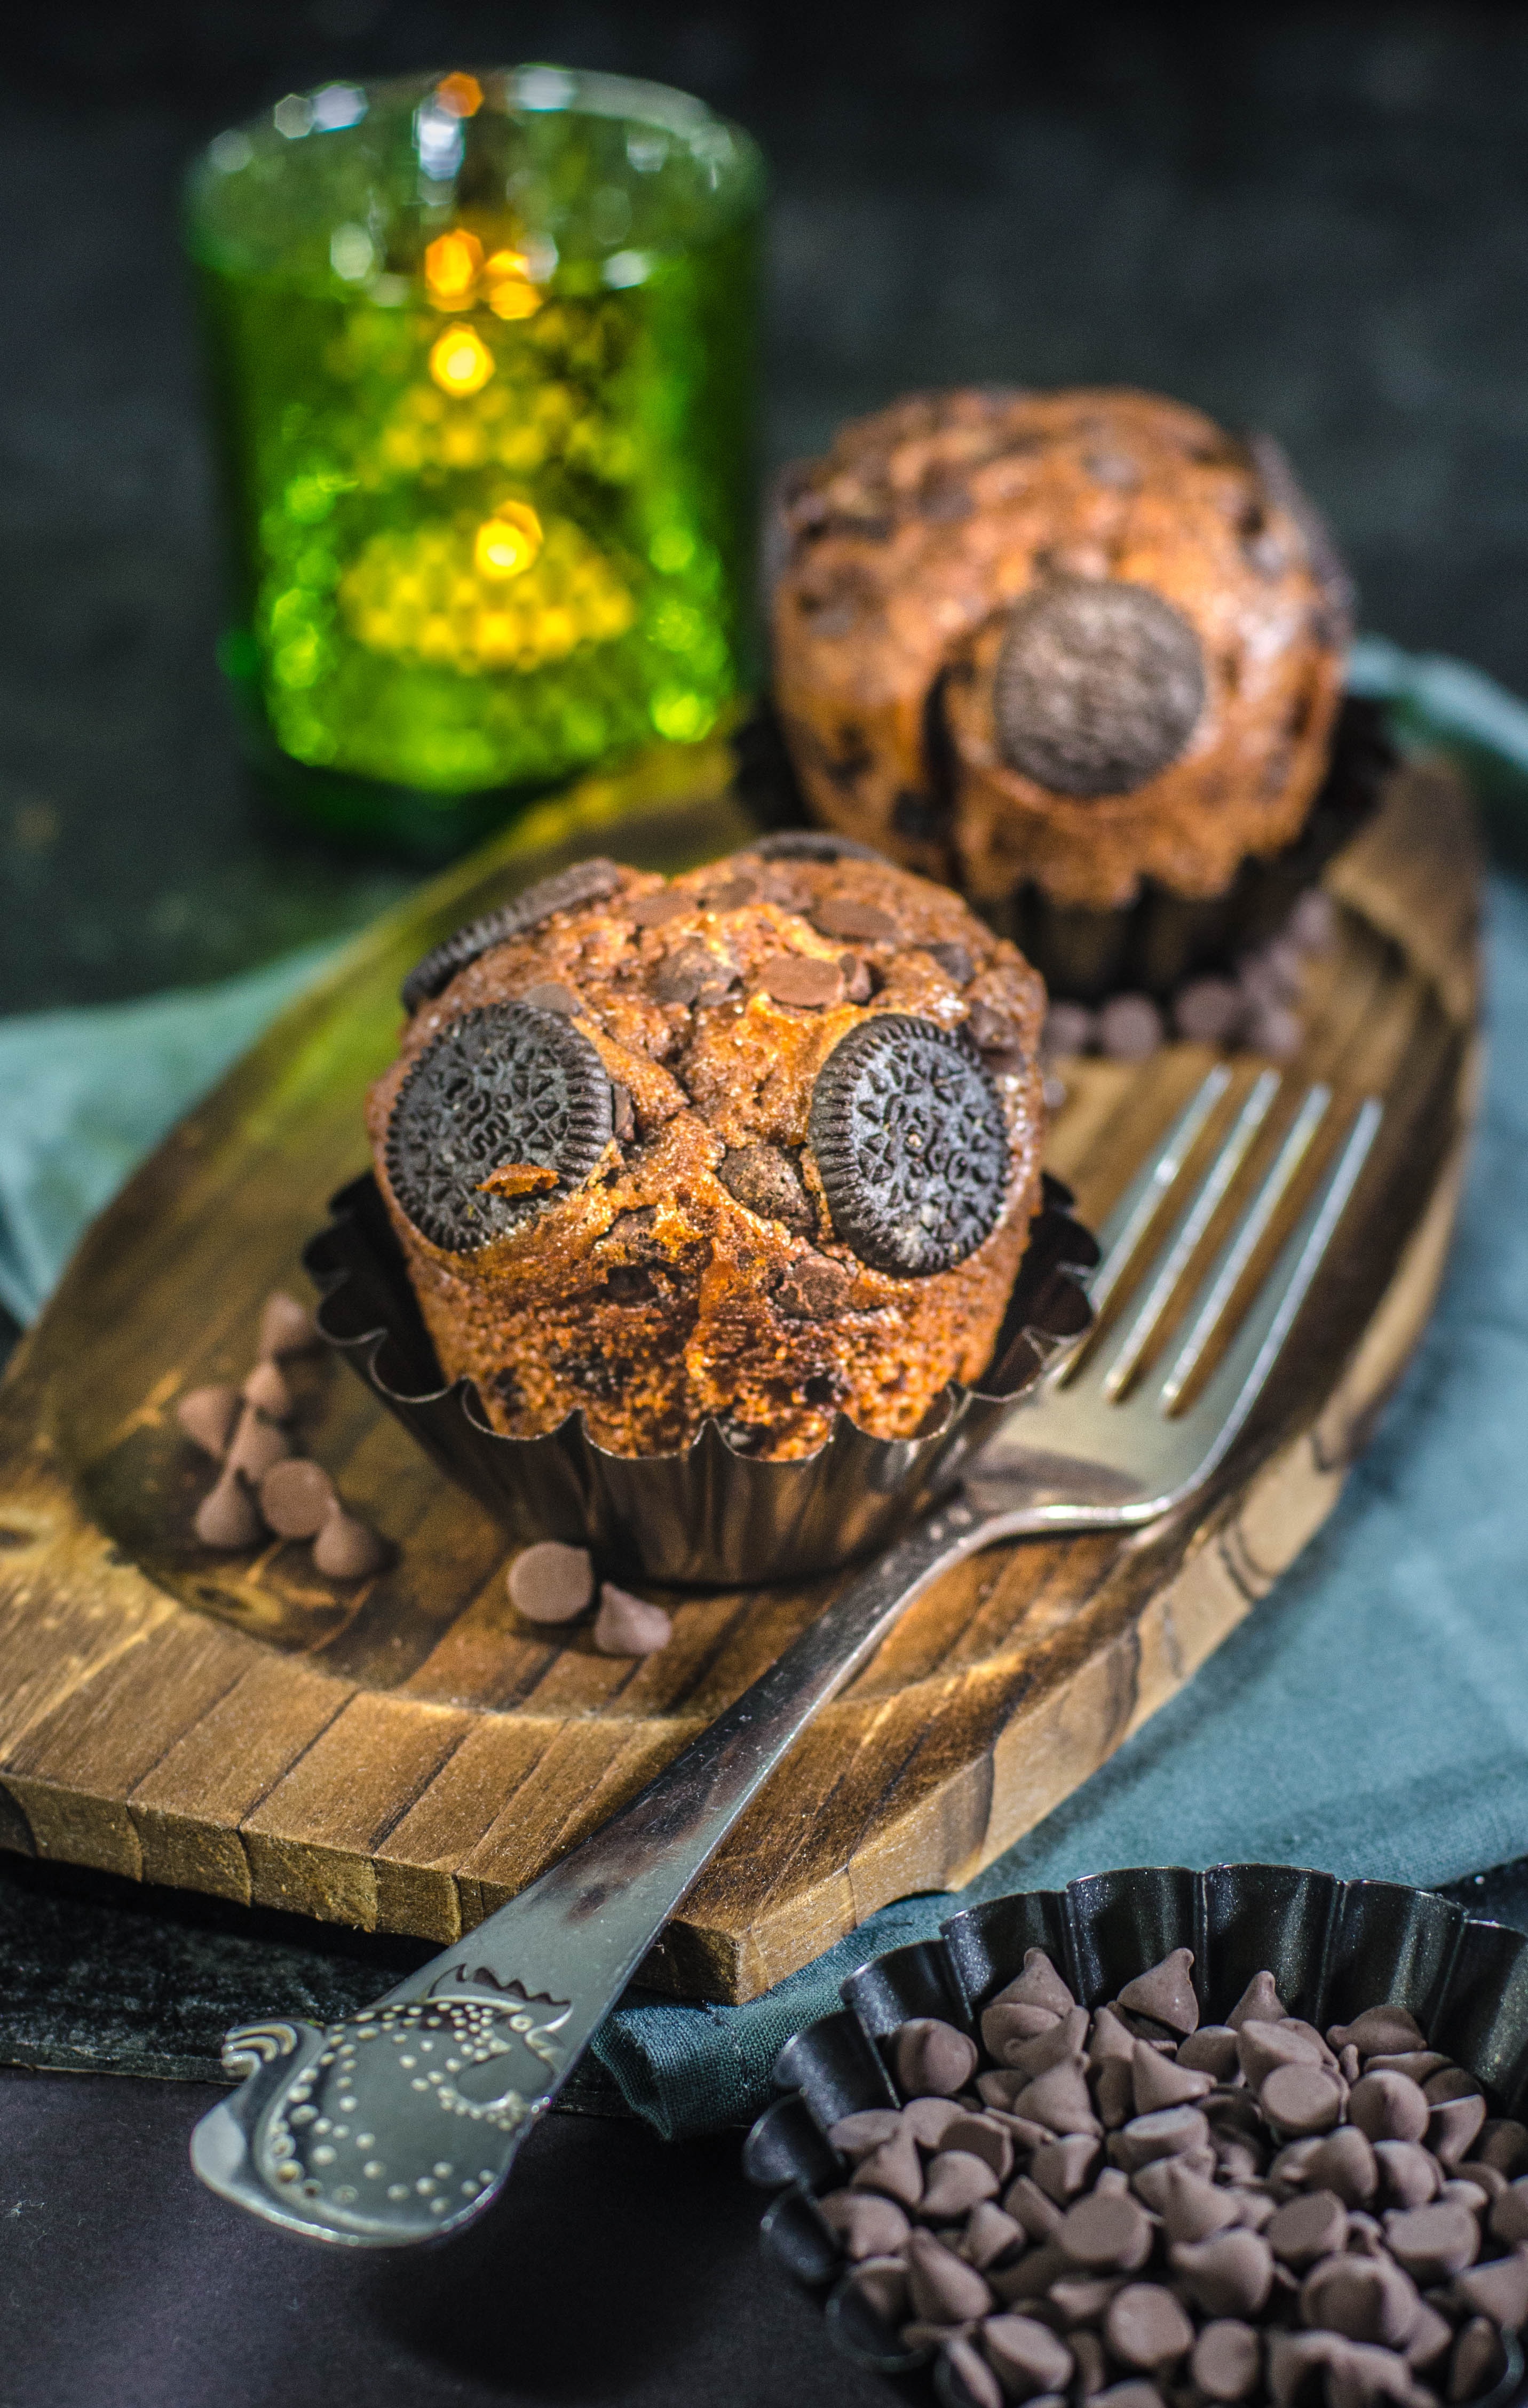
plant, fruit, meal, food, produce, breakfast, chocolate, cupcake, baking, dessert, cake, muffin, baked goods, flavor, snack food